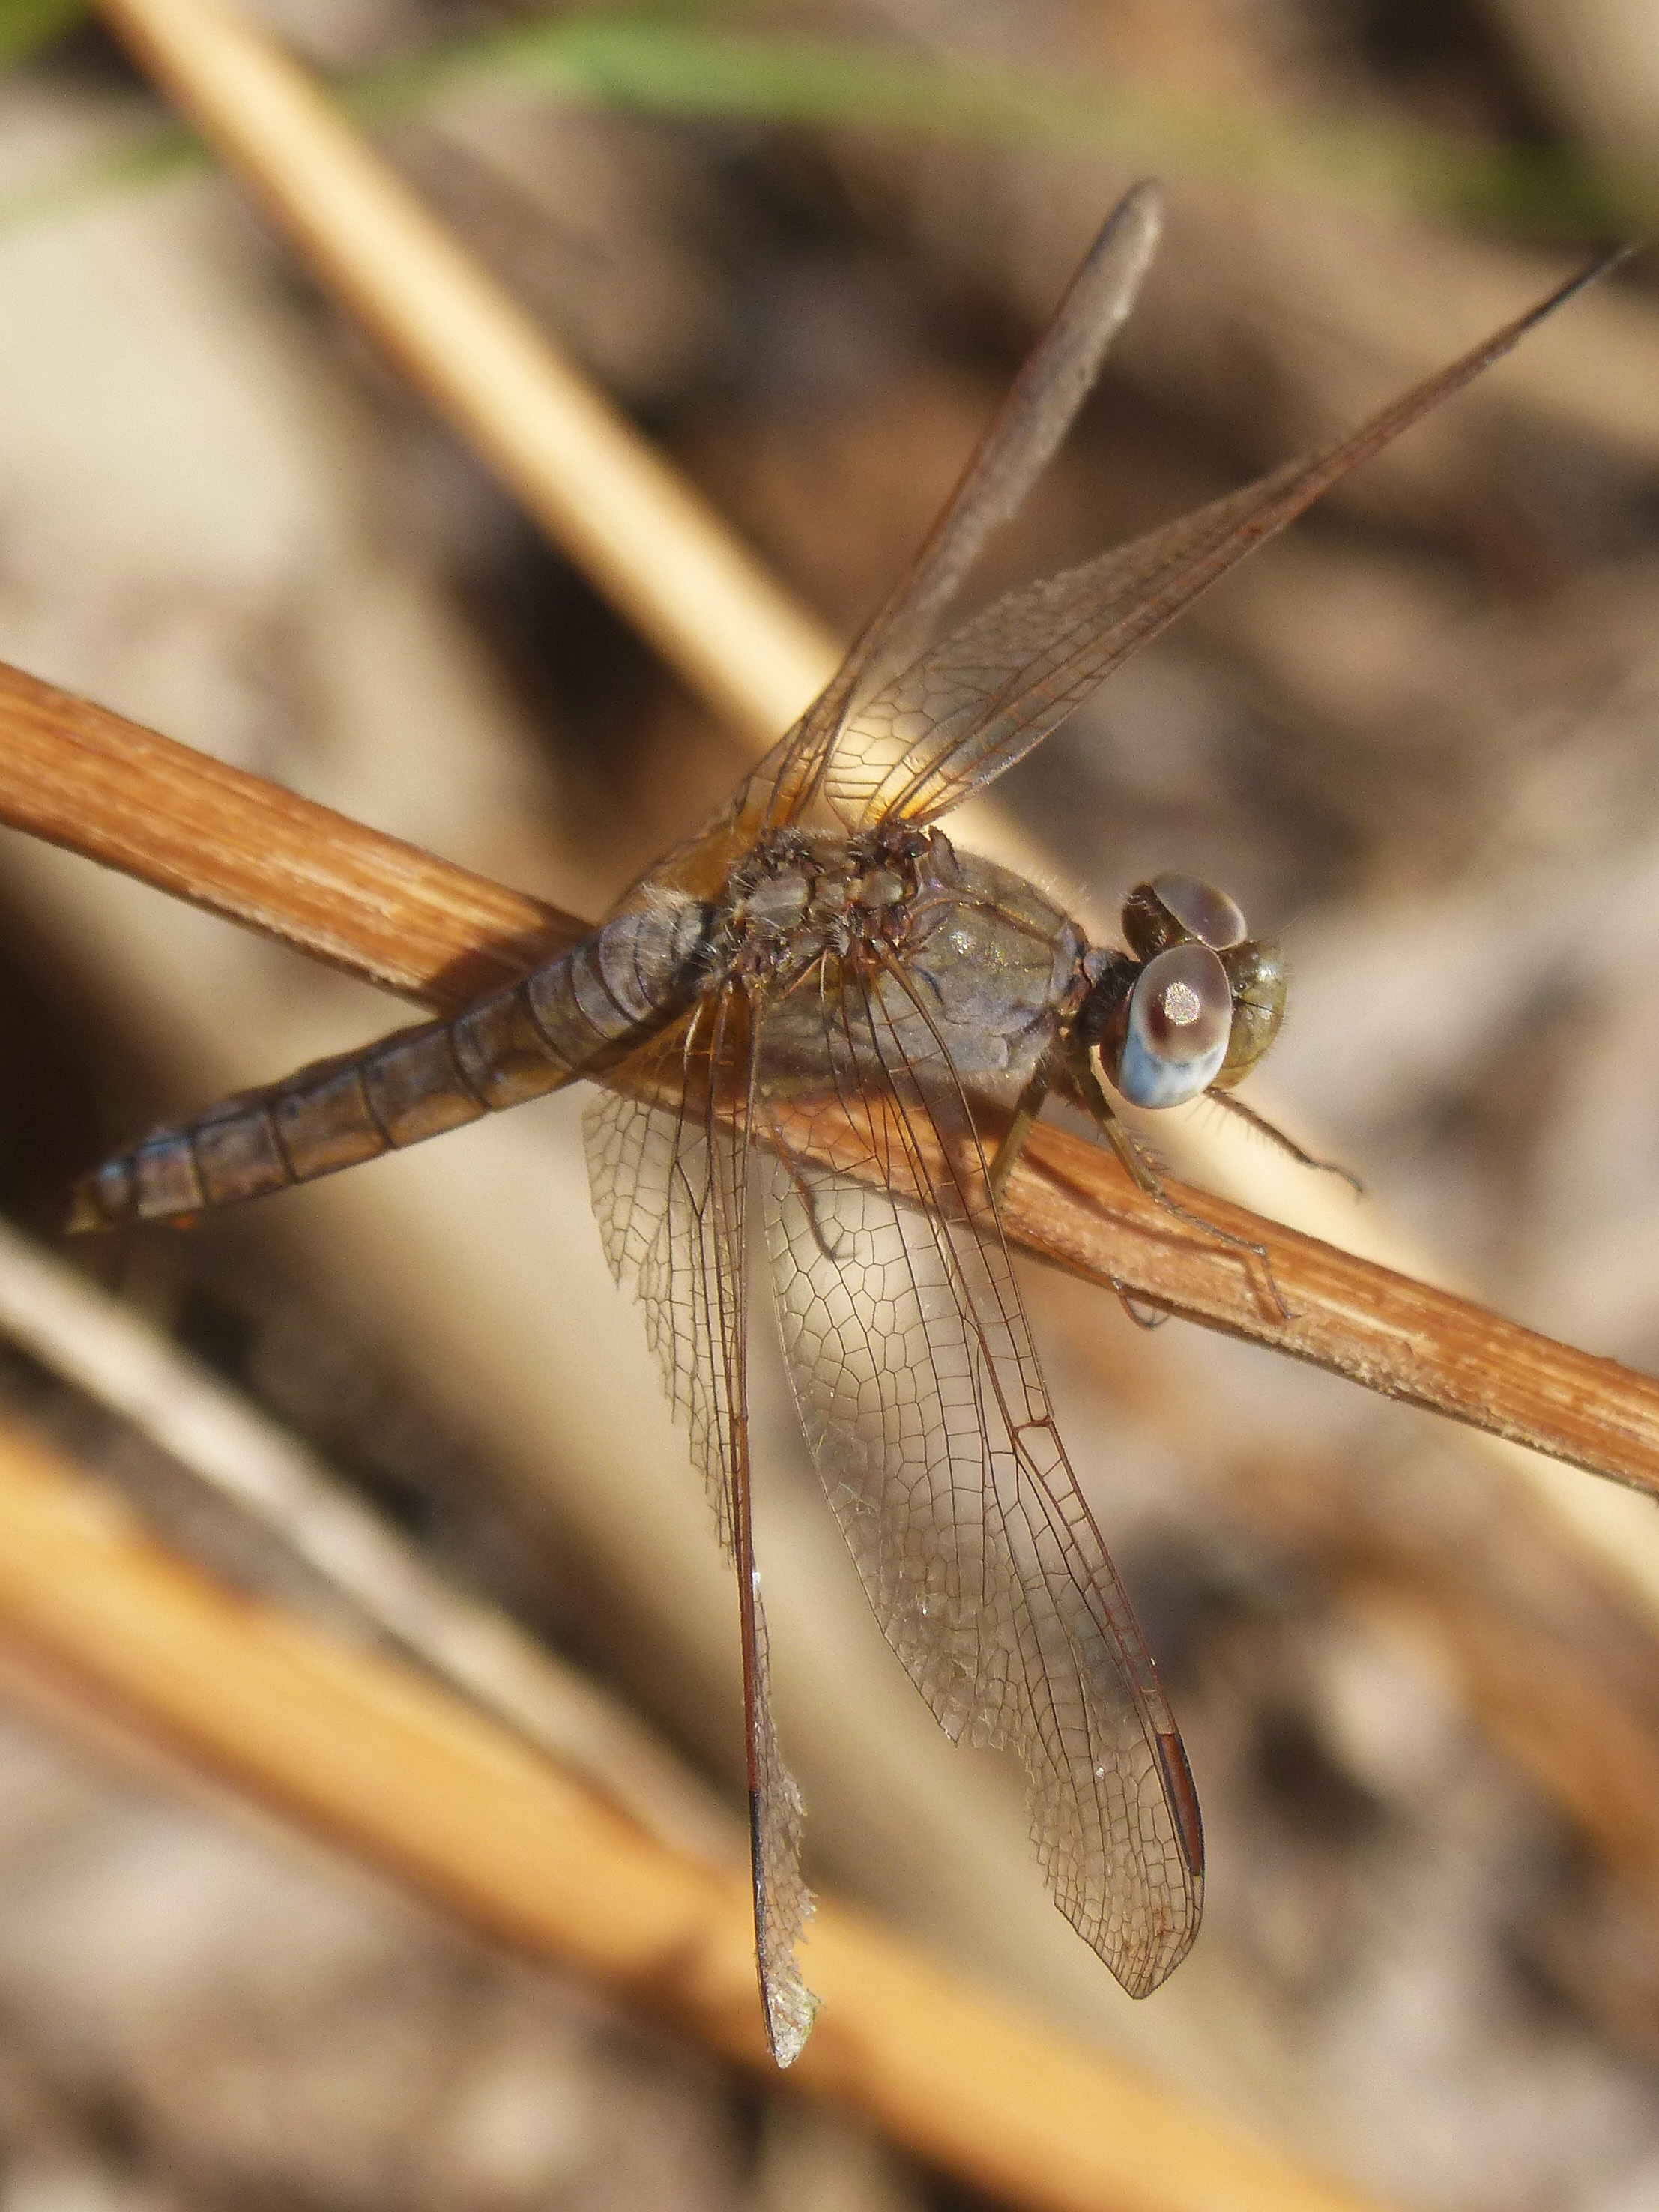
wing, photography, stem, insect, fauna, invertebrate, close up, dragonfly, detail, damselfly, macro photography, arthropod, winged insect, golden dragonfly, grey dragonfly, plant stem, dragonflies and damseflies, net winged insects